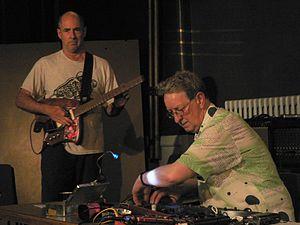
Henry Kaiser, né le 19 septembre 1952 à Oakland, est un guitariste américain. Il collabore fréquemment avec d'autres musiciens de la région de San Francisco.